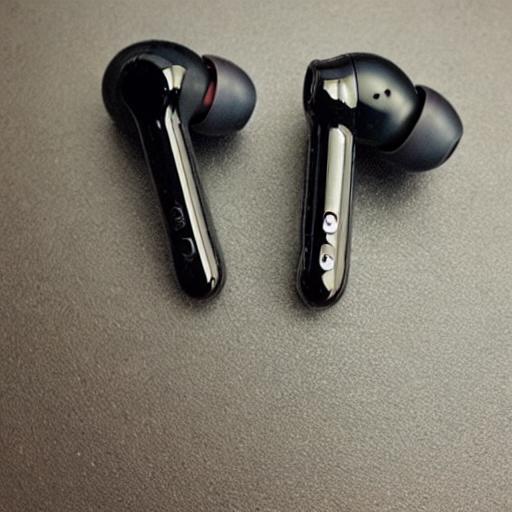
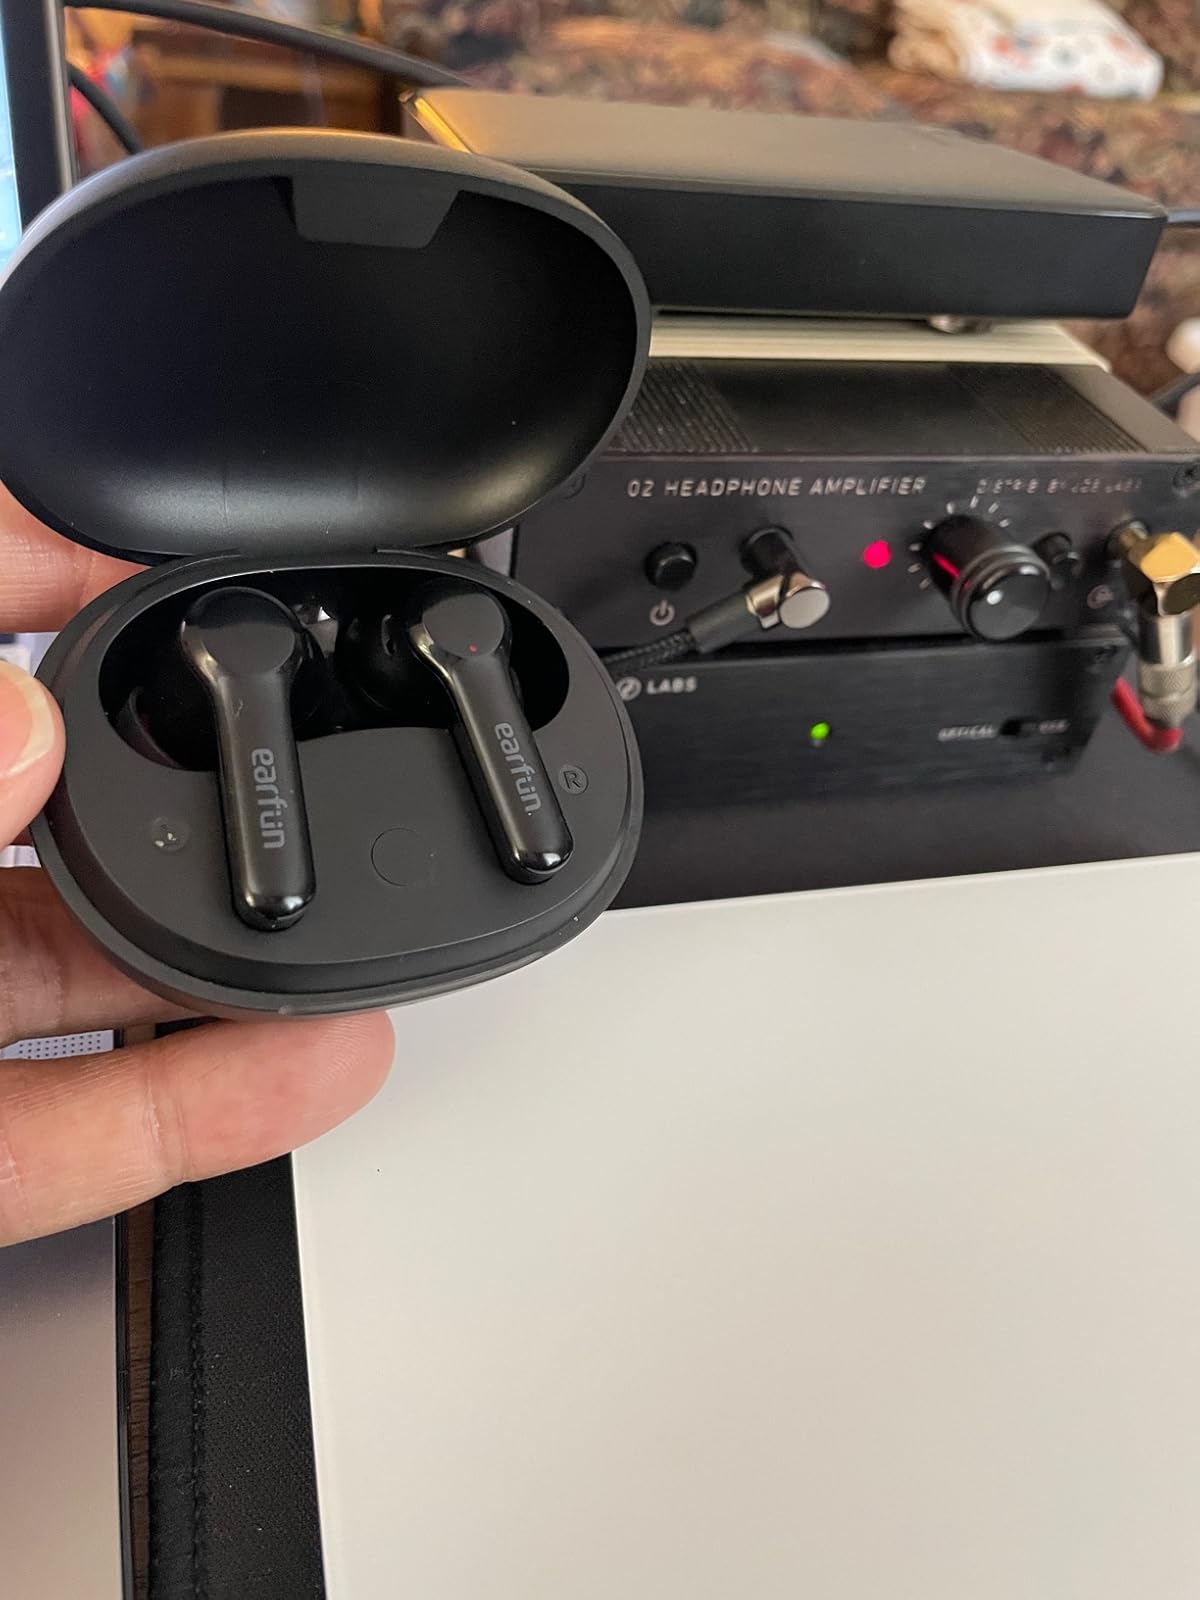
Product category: earbuds
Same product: no